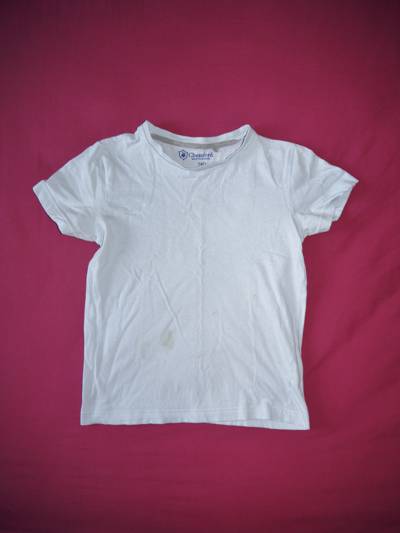
Waste category: clothes